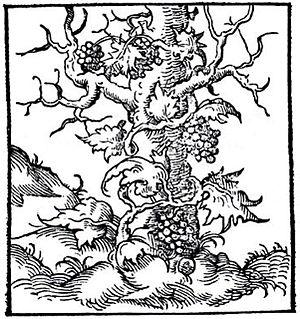
Rumpotin de Pline et Columelle
Vitis allobrogica est une espèce de vignes antiques, issue de Vitis vinifera, qui se développa entre une région déterminée par le lac Léman, les Alpes et le Rhône, le pays des Allobroges. Ses raisins avaient l'avantage de mûrir avant les gelées et d'être capable de résister aux conditions climatiques alpines. Lors de la colonisation romaine cette vigne fut plantée sur la rive droite du Rhône puis sur la rive gauche. Son vin, connu sous le nom de vin poissé, rendit célèbre Vienne-la-Vineuse, port d'embarquement des amphores et des tonneaux contenant ce vin.
La culture de la vigne en hautain est une méthode culturale connue depuis l'Antiquité. Cette façon de faire fut particulièrement utilisée par les Grecs, les Scythes et les Romains.